Éloi Firmin Féron

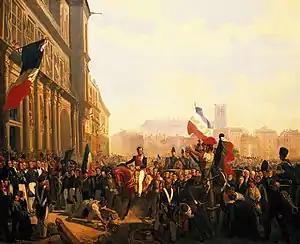
"The Arrival of the Duke of Orleans at the Hôtel de Ville" on 31 July 1830 (1837 painting by Féron, after an 1836 work by Charles-Philippe Larivière)

A student of Antoine-Jean Gros, he won the Prix de Rome for his "Damon et Pythias" in 1826, aged "twenty-four and a half."